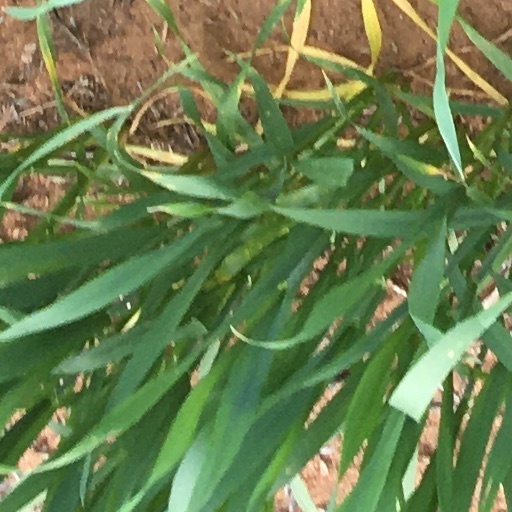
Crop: wheat